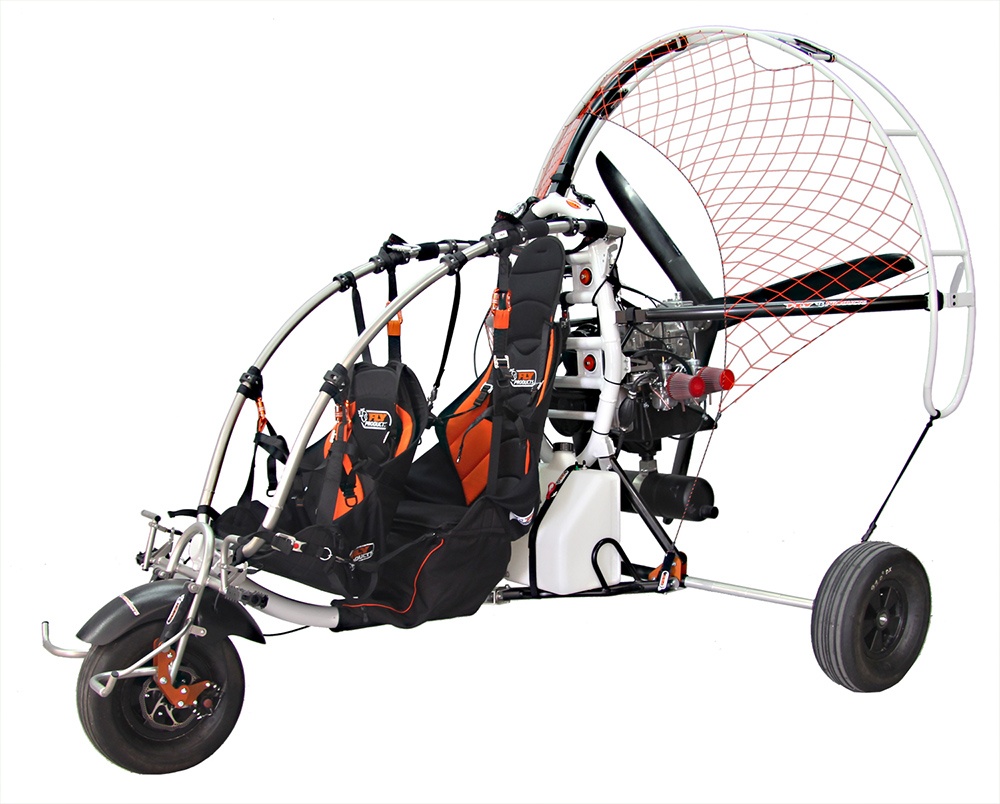
Fly Products Eco Light with RMZ 500 and Reserve
We provide discounted Kit Packages and other benefits when you purchase Equipment. To discover more contact us by Phone or WhatsApp on +447747097527 or email us on info@skyschooluk.com Fly Products Eco Light RMZ 500 This Tandem ParaTrike includes an RMZ 500 motor generating 50 hp, with a three-blade 160cm Helix propeller, manual and electric start, type B Gearbox, side mounted Manual Reserve up to 340kgs and a Cockpit with an EGT & RPM gauge. The Fly Products Eco Light RMZ 500 costs £16,700.00 inc VAT and ex shipping . To discuss things in more detail before placing an order contact us .
Brand: Fly Products
Category: Vehicles & Parts > Vehicles > Aircraft > Heavier-Than-Air Aircraft > Gliders